Matías Dituro

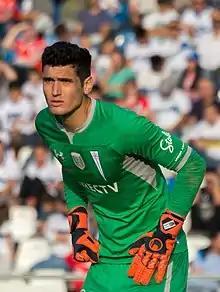
Dituro with Universidad Católica in 2019

Matías Ezequiel Dituro Curto (born 8 May 1987) is an Argentine naturalized Chilean professional footballer who plays as a goalkeeper for club Elche.